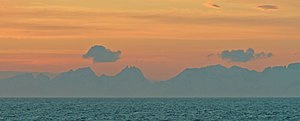
Lofotenfiskeriets historie / Naturgrundlaget for lofotenfiskeriet
Lofotenøerne rejser sig som en væg. For fiskerne på Vestfjorden udgør bjergene en beskyttende væg mod nordlige vinde fra Norskehavet.
Lofotenfiskeriets historie begynder omkring år 1000. Fiskeriet i Lofoten er et kommercielt sæsonfiskeri, som op til moderne tid har spillet en vigtig rolle for norsk økonomi, og har været Norges største eksporterhverv. Først blev fisken videreforædlet som tørfisk. Senere, i begyndelsen af 1700-tallet, blev tørring og saltning til klipfisk mere almindelig.